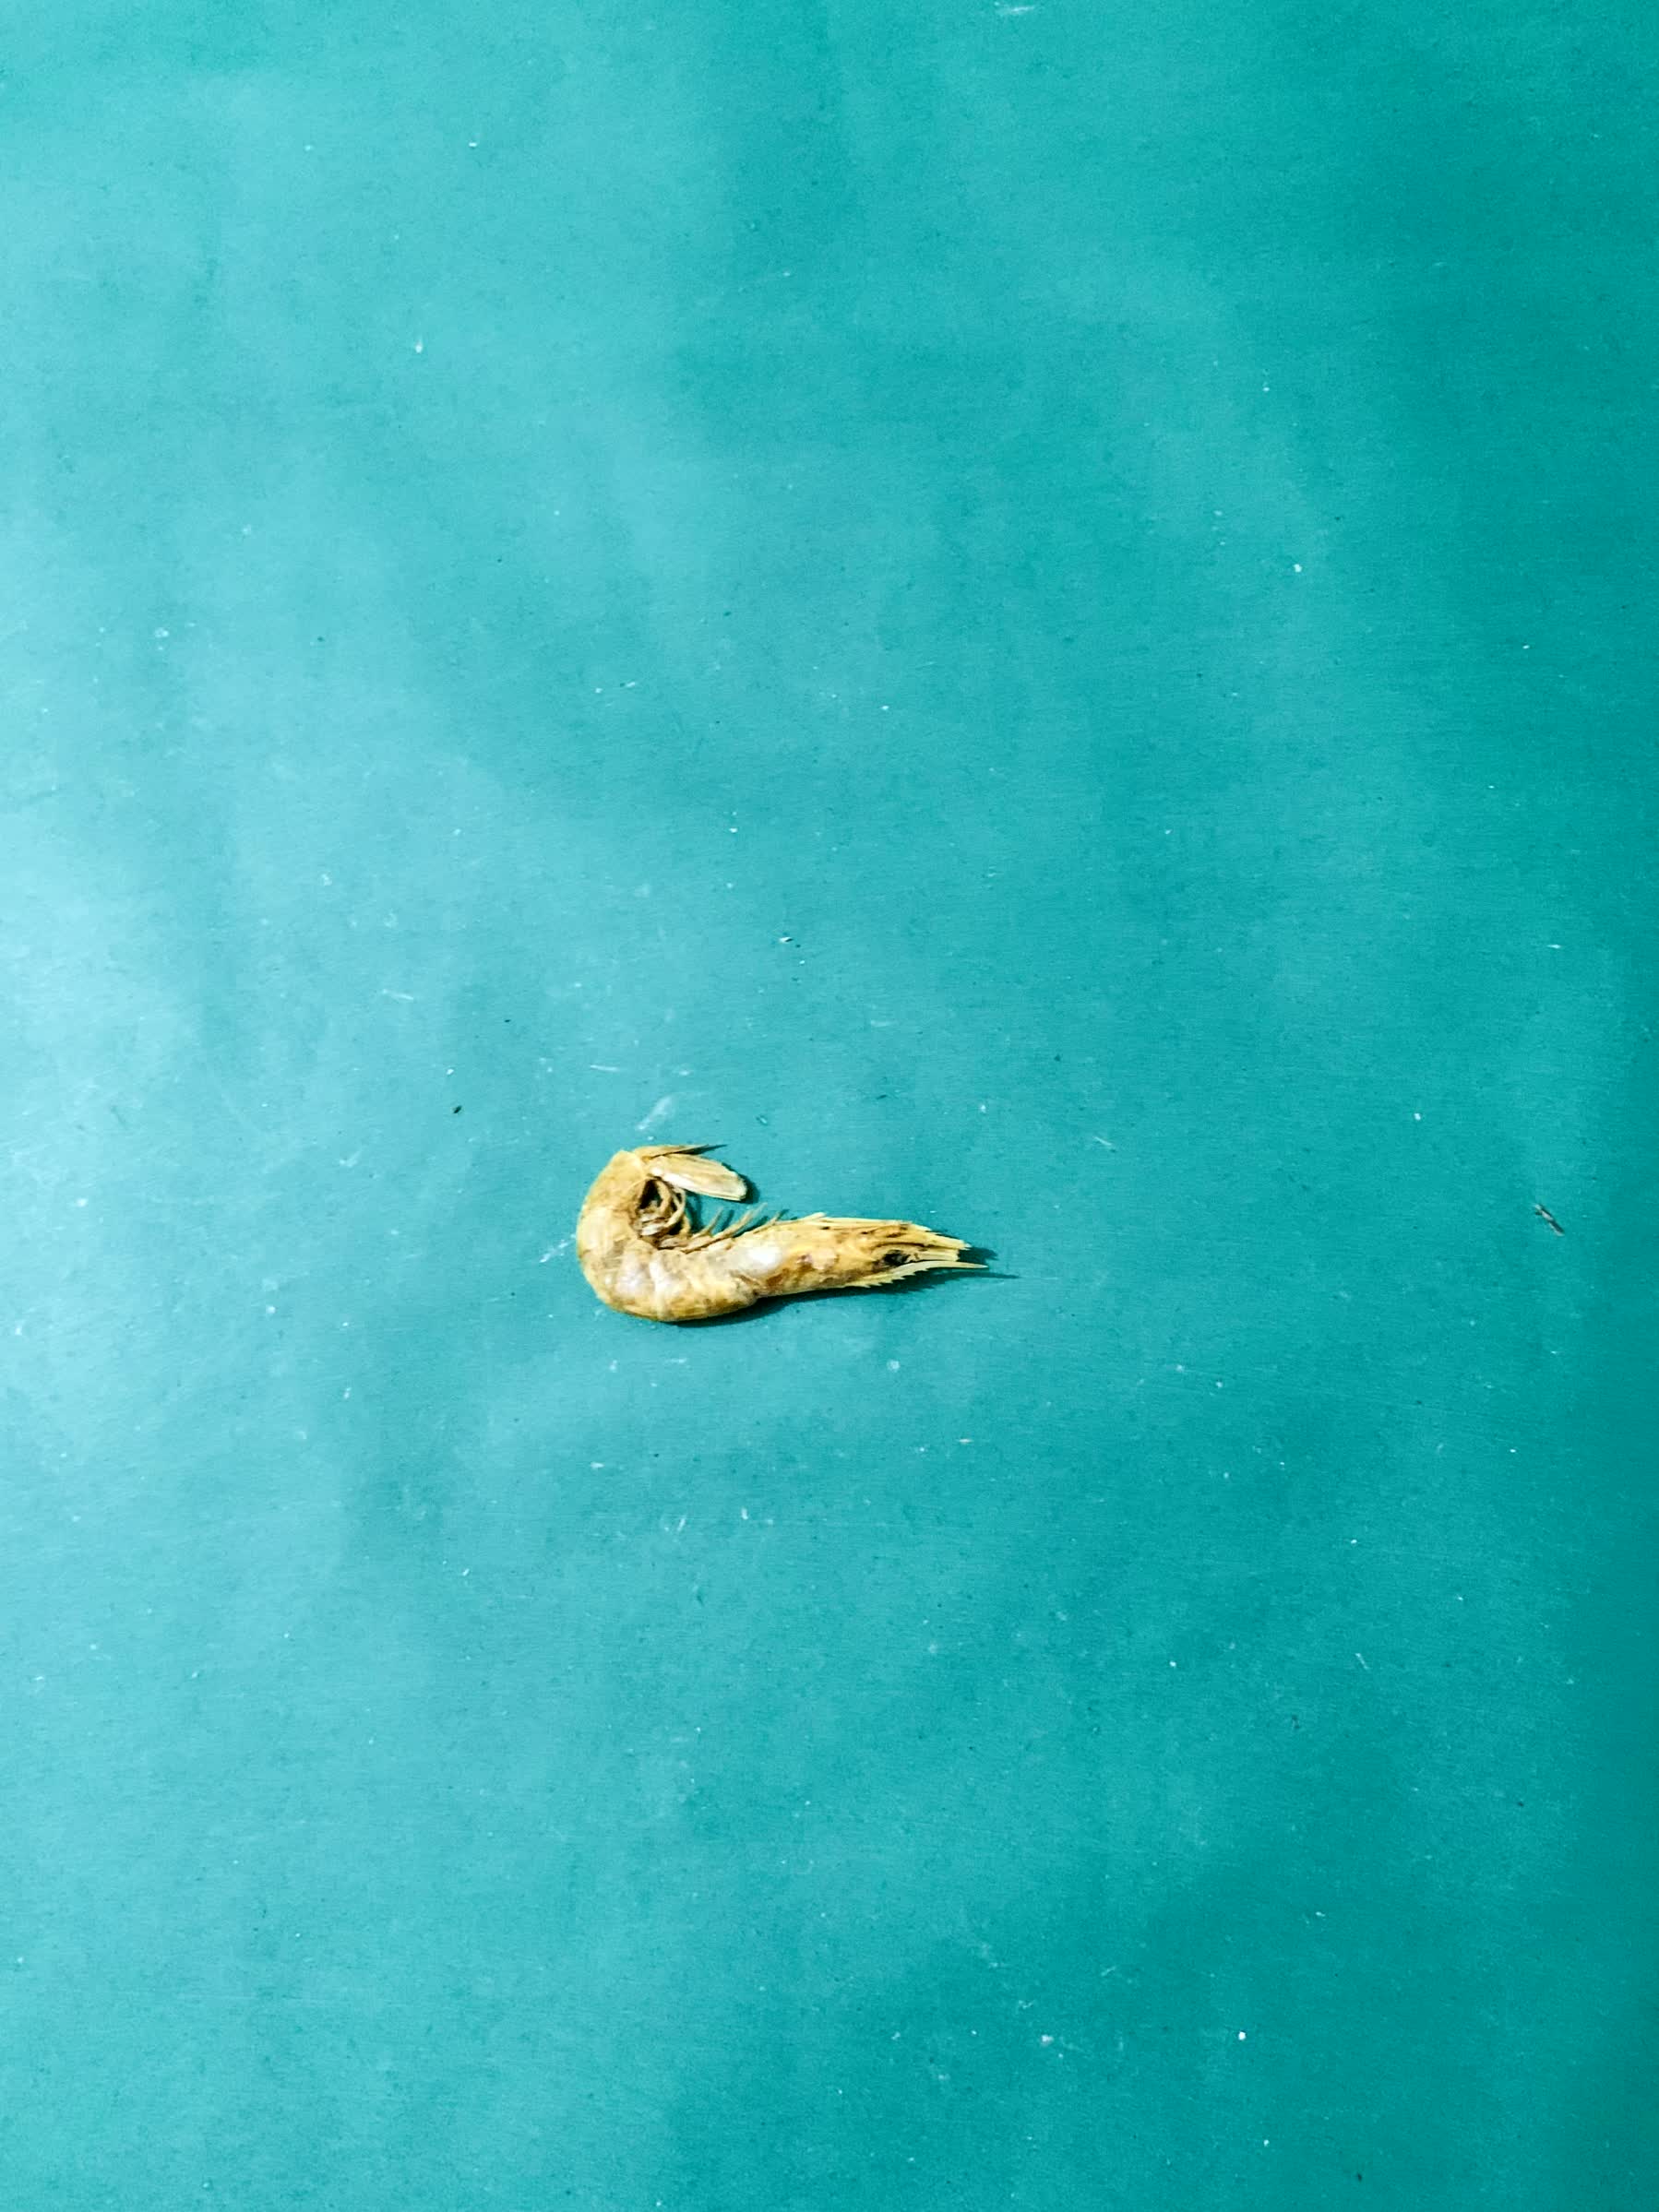
Species: chingri